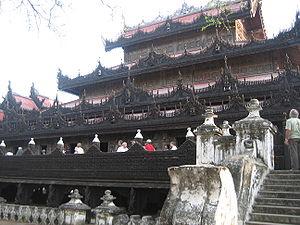
Le monastère Shwenandaw est le bâtiment le plus significatif de l’histoire de Mandalay, la seconde ville de Birmanie.